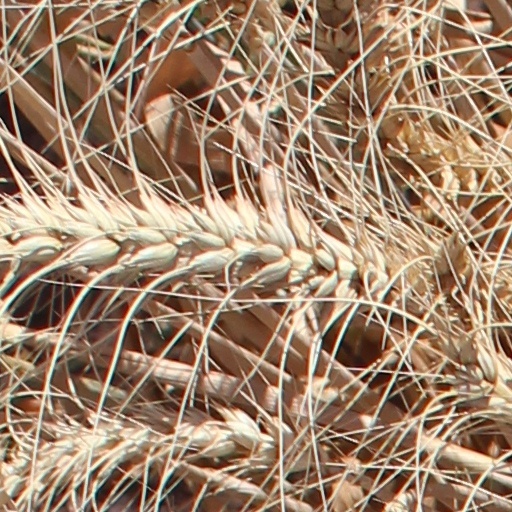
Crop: wheat